Peace of Ryswick

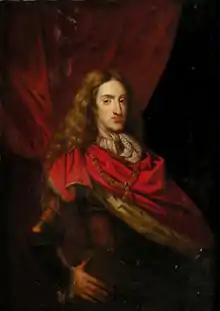
Charles II (1665–1700); his inheritance overshadowed negotiations.

The Nine Years' War was financially crippling for its participants, partly because armies increased in size from an average of 25,000 in 1648 to over 100,000 by 1697. This was unsustainable for pre-industrial economies; the war absorbed 80% of English state revenue in the period, while the huge manpower commitments badly affected the economy.